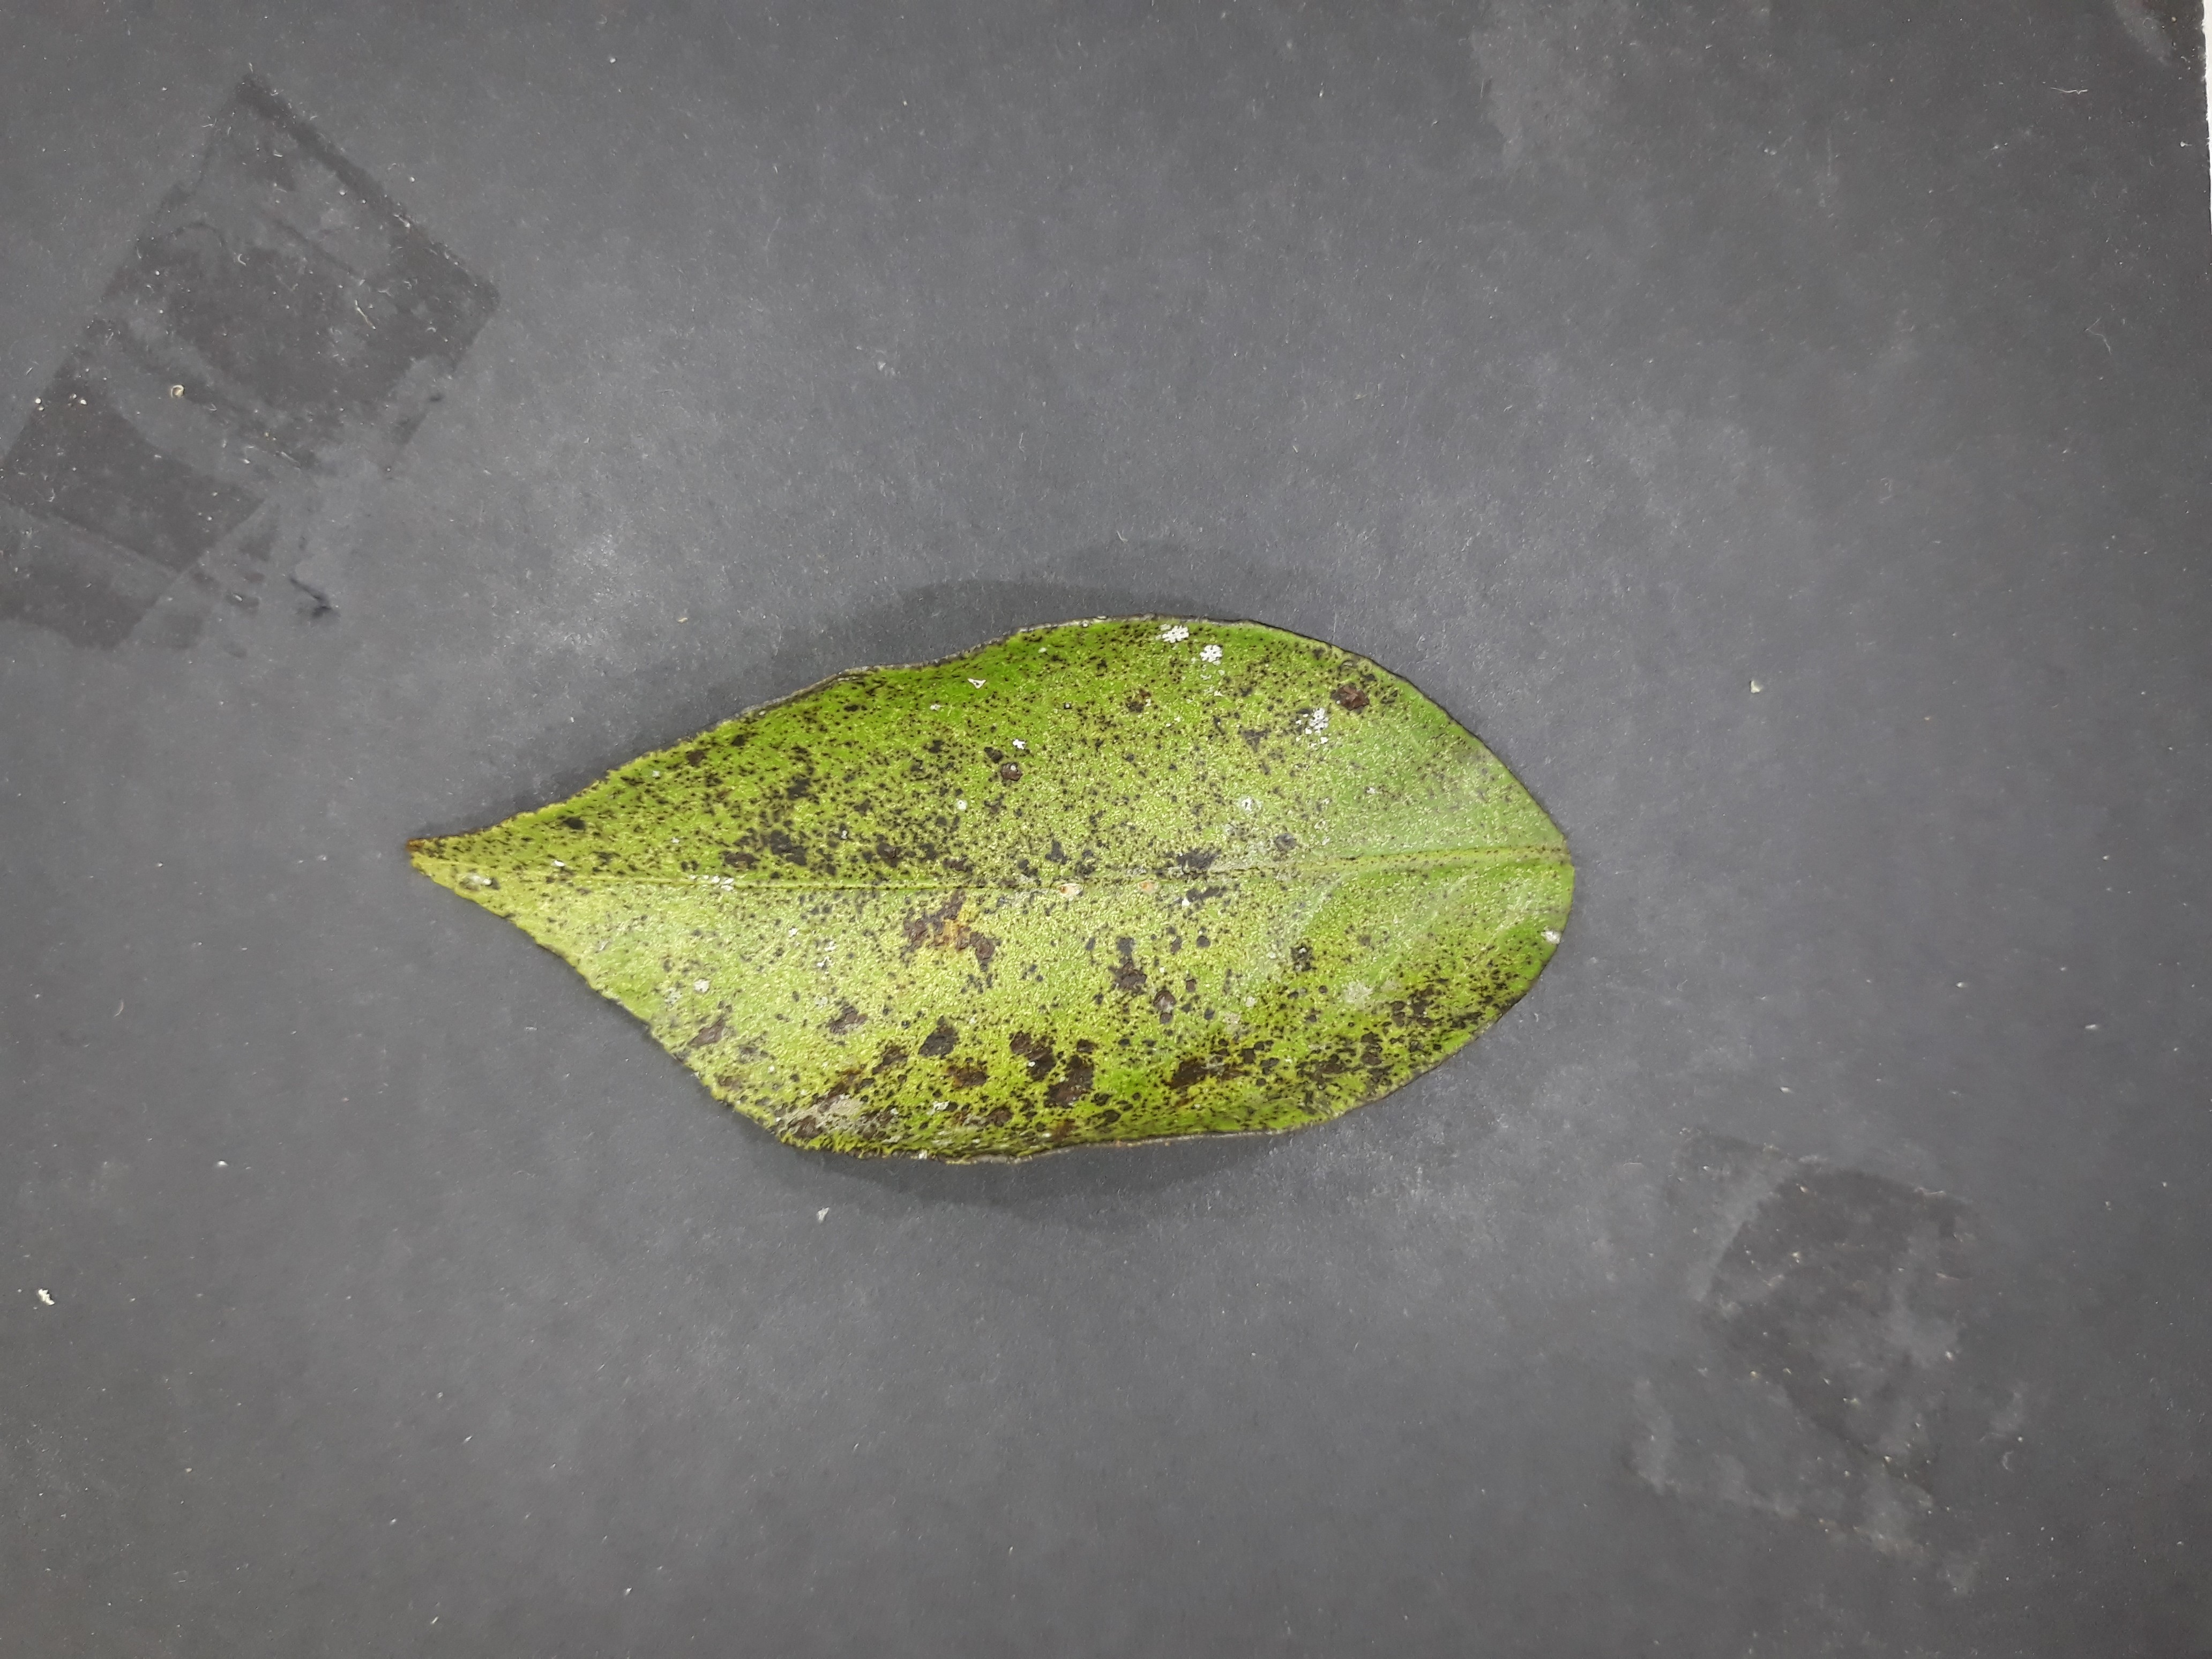
Label: Greasy_spot